Describe the emotion expressed in this image:  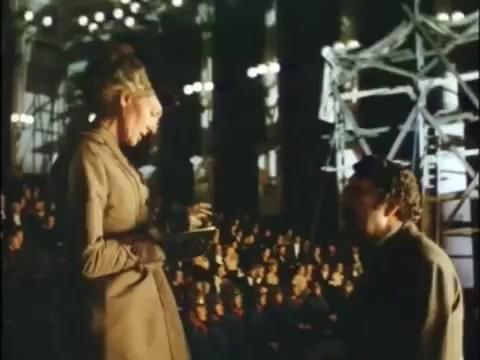
This person displays Suffering, valence and arousal with low intensity.